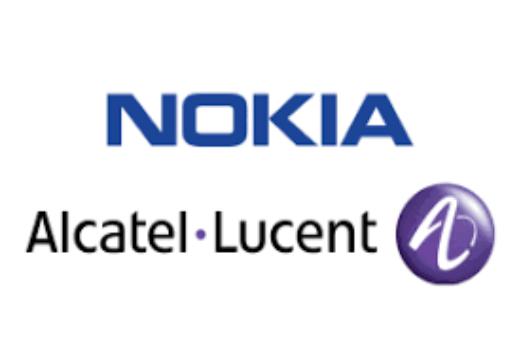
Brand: Alcatel-2
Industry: Electronic